List of whisky brands

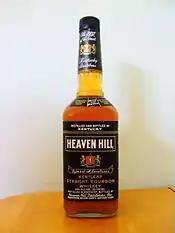
A bottle of Heaven Hill Bourbon

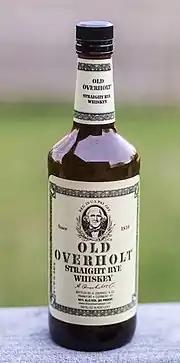
A bottle of American Old Overholt rye whiskey

Australia produces a number of single malt whiskies. Tasmanian whiskies in particular were the first to receive global attention. Australian whiskies are winning an increasing number of global whisky awards and medals, including for example in the World Whiskies Awards and Jim Murray's Whisky Bible 'Liquid Gold Awards'. Mainland Australian whiskies are also obtaining global recognition, in particular a West Australian whisky.